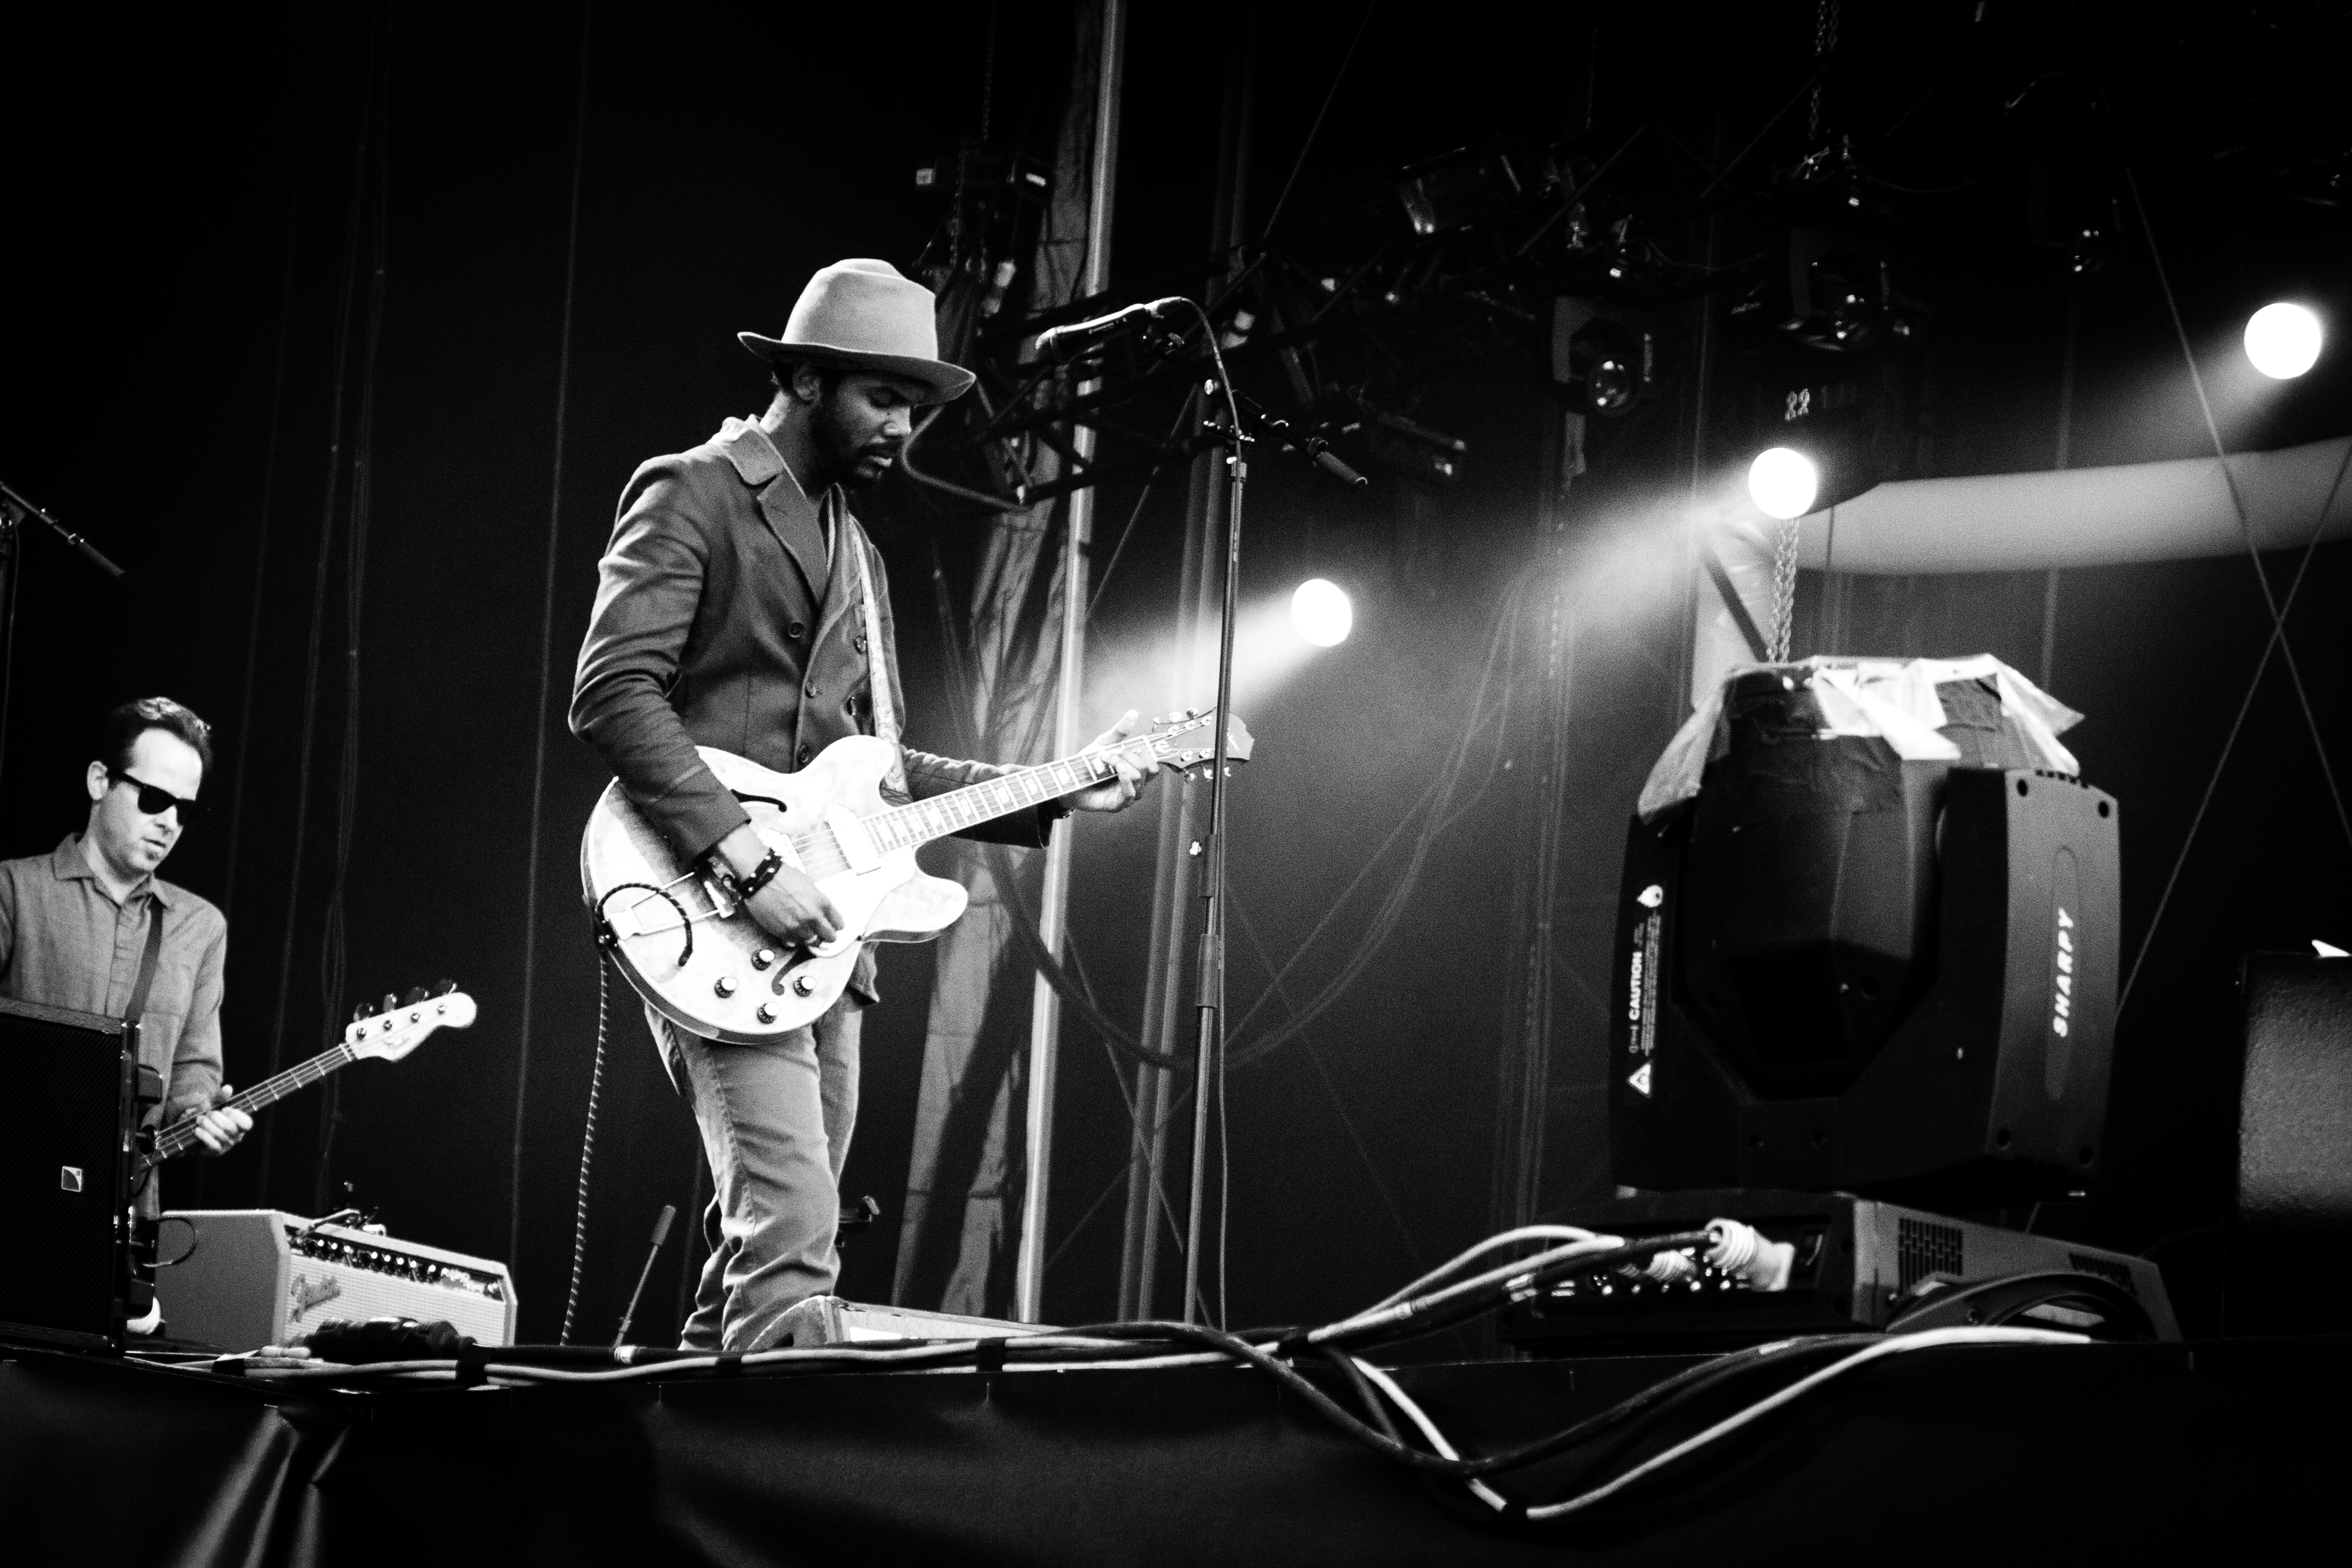
music, black and white, concert, band, canon, musician, black, monochrome, performance art, festival, eosm, gig, stage, 2013, belfort, eurockeennes, eurocks, jr, clark, gary, performance, bassist, singing, guitarist, drums, drummer, entertainment, performing arts, singer songwriter, monochrome photography, musical ensemble